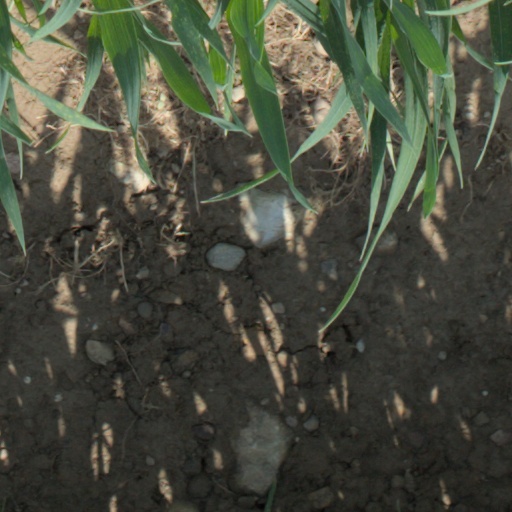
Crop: wheat